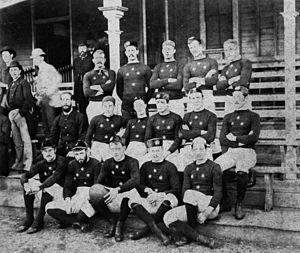
l'histoire du rugby à XV commence au XIXᵉ siècle, étant codifié pour la première fois le 7 septembre 1846 à Rugby. Un premier schisme en 1863 sépare football et rugby. En 1895, après des désaccords sur la compensation des heures de travail perdue, une d'une sécession se produit pour créer le rugby à XIII, ou rugby league.